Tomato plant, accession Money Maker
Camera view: tilt-top (135 deg); turntable rotation: 0 degrees
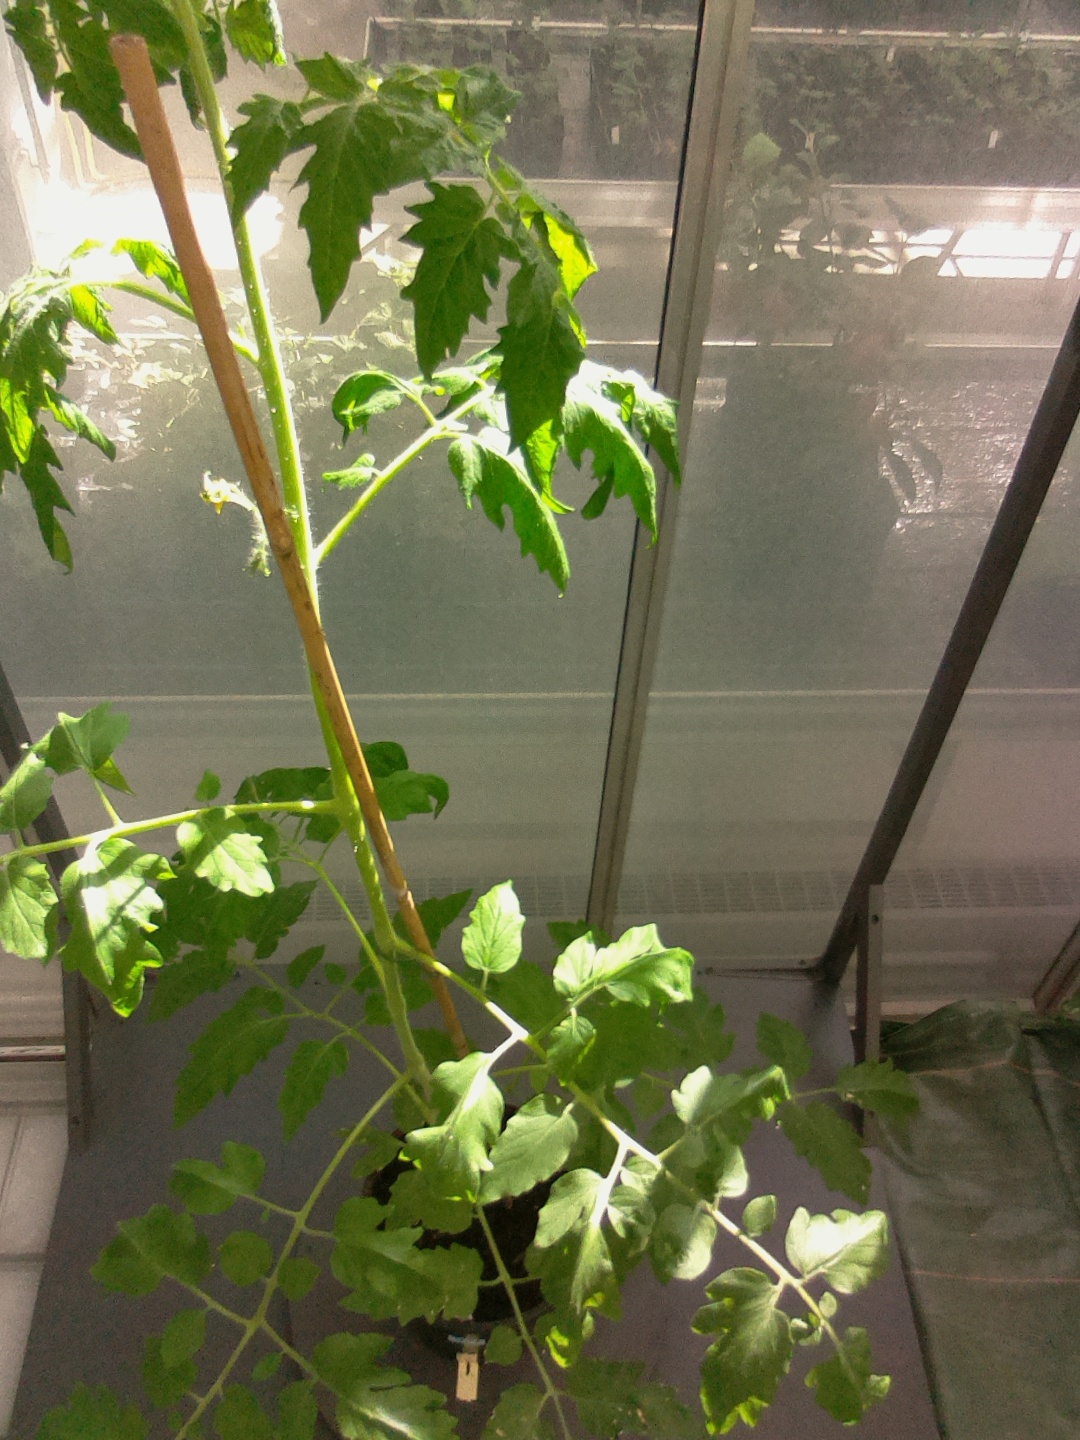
BBCH growth stage 60: First flowers open